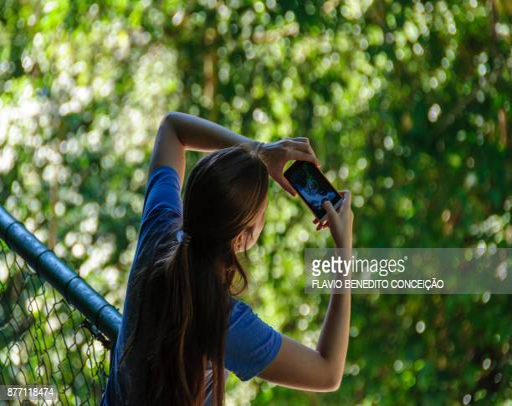
girl with mobile phone doing self in park in the city